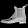
Label: Ankle boot